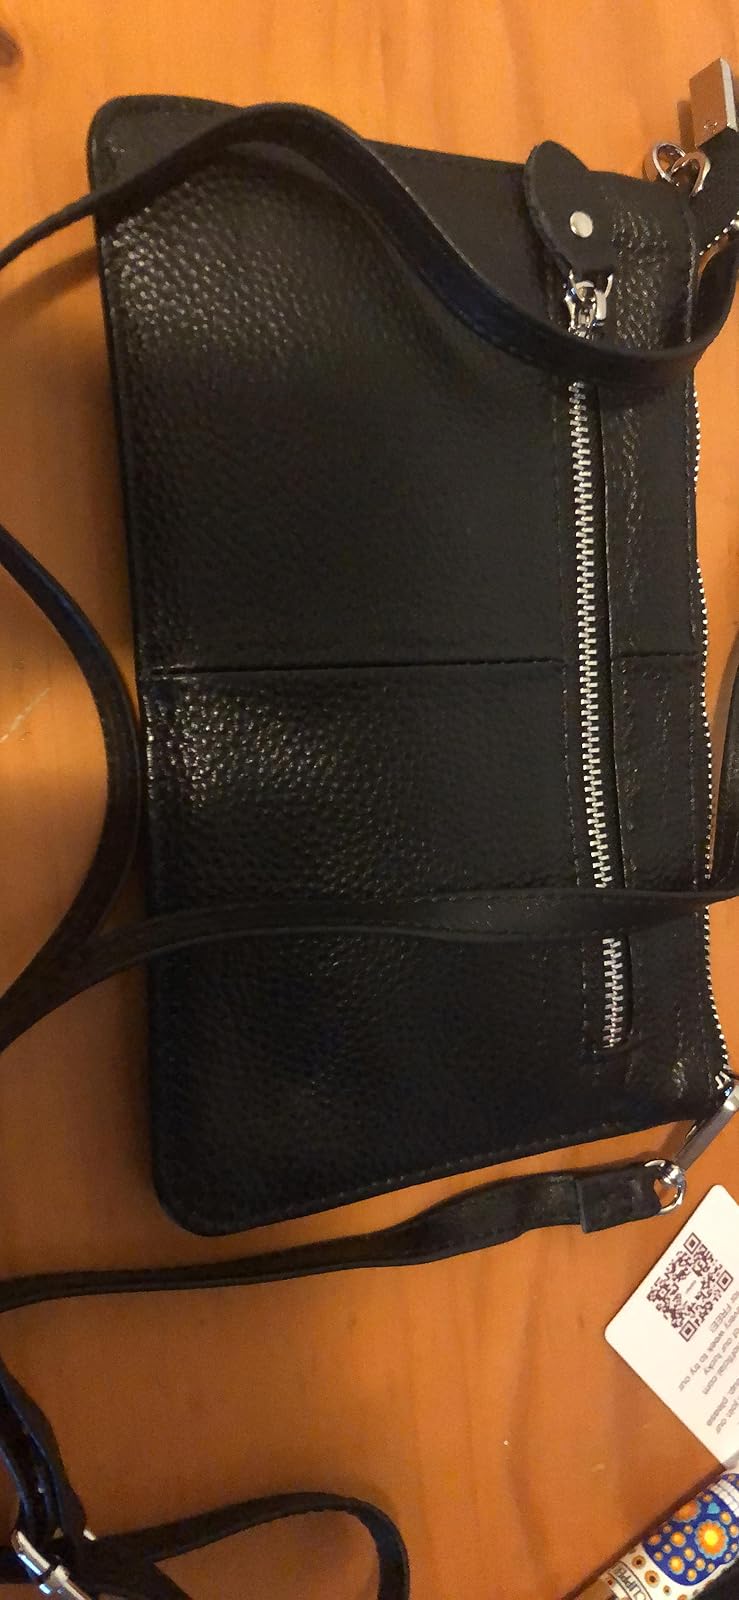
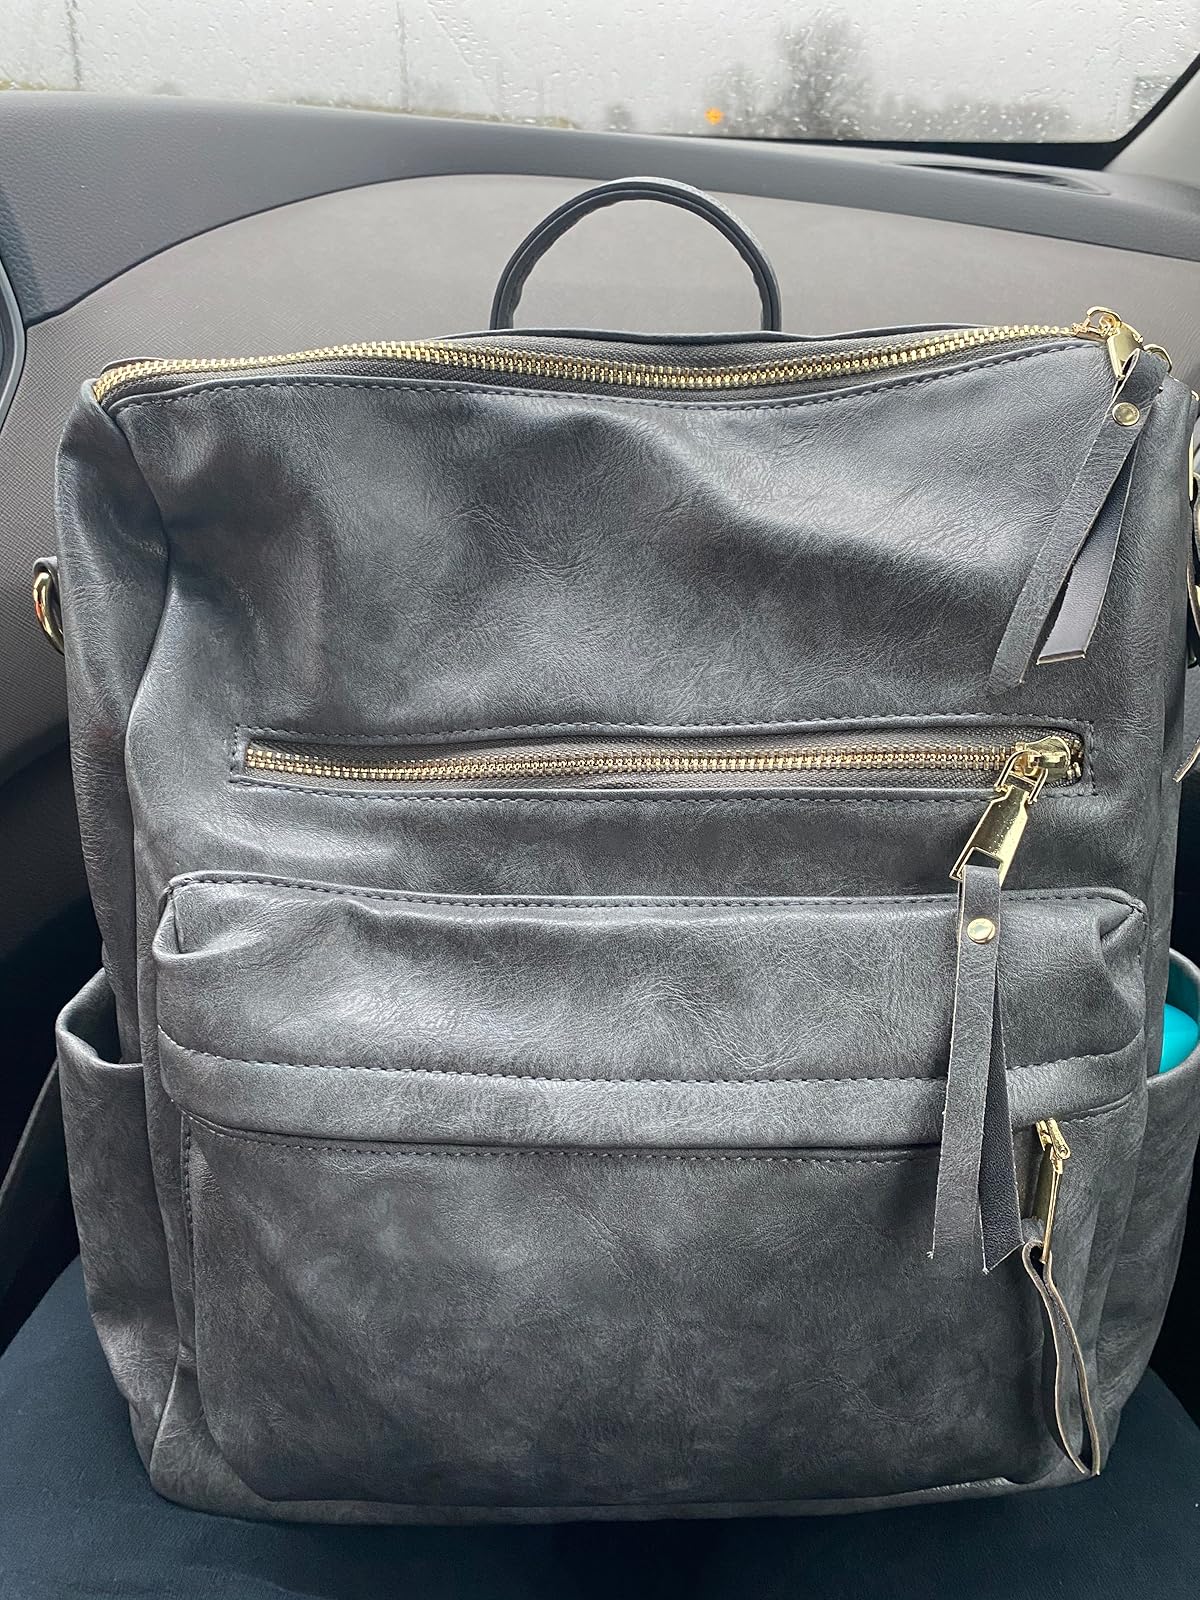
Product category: accessories_handbag
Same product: no